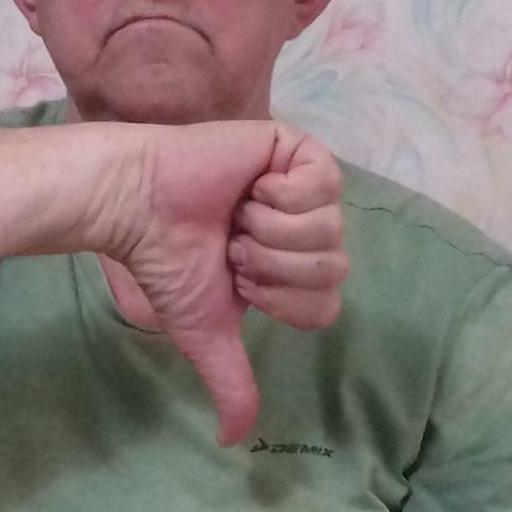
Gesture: dislike